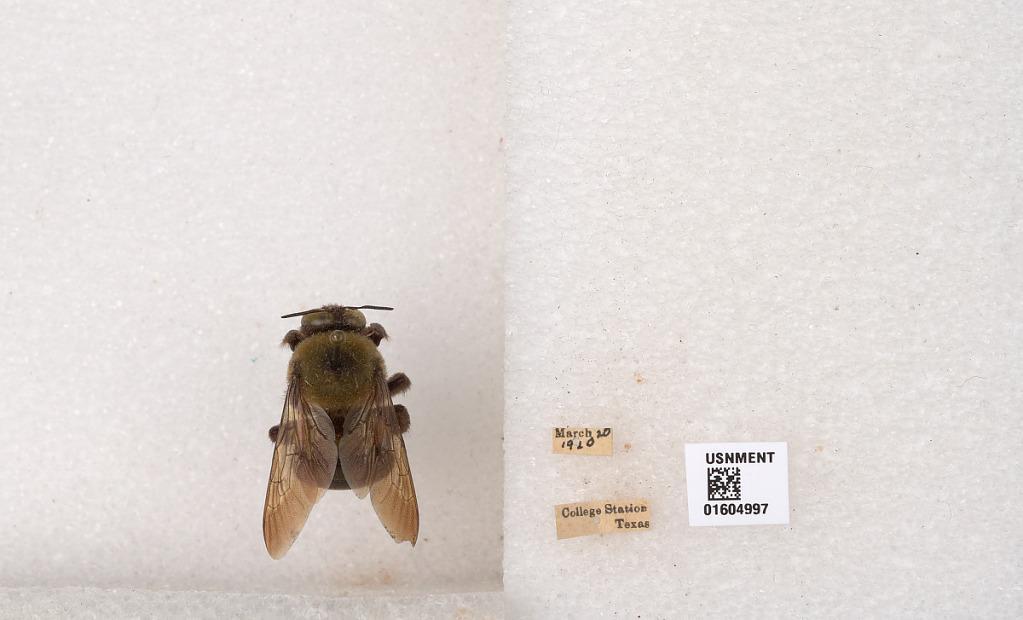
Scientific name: Xylocopa (Xylocopoides) virginica virginica (Linnaeus)
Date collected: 1920-3-20
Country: United States
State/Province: Texas
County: Brazos
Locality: College Station